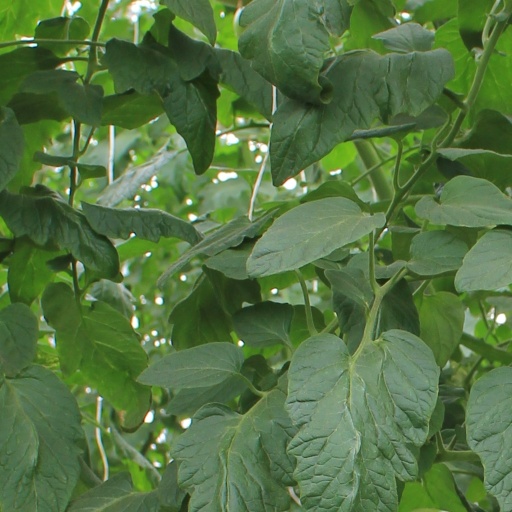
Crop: tomato